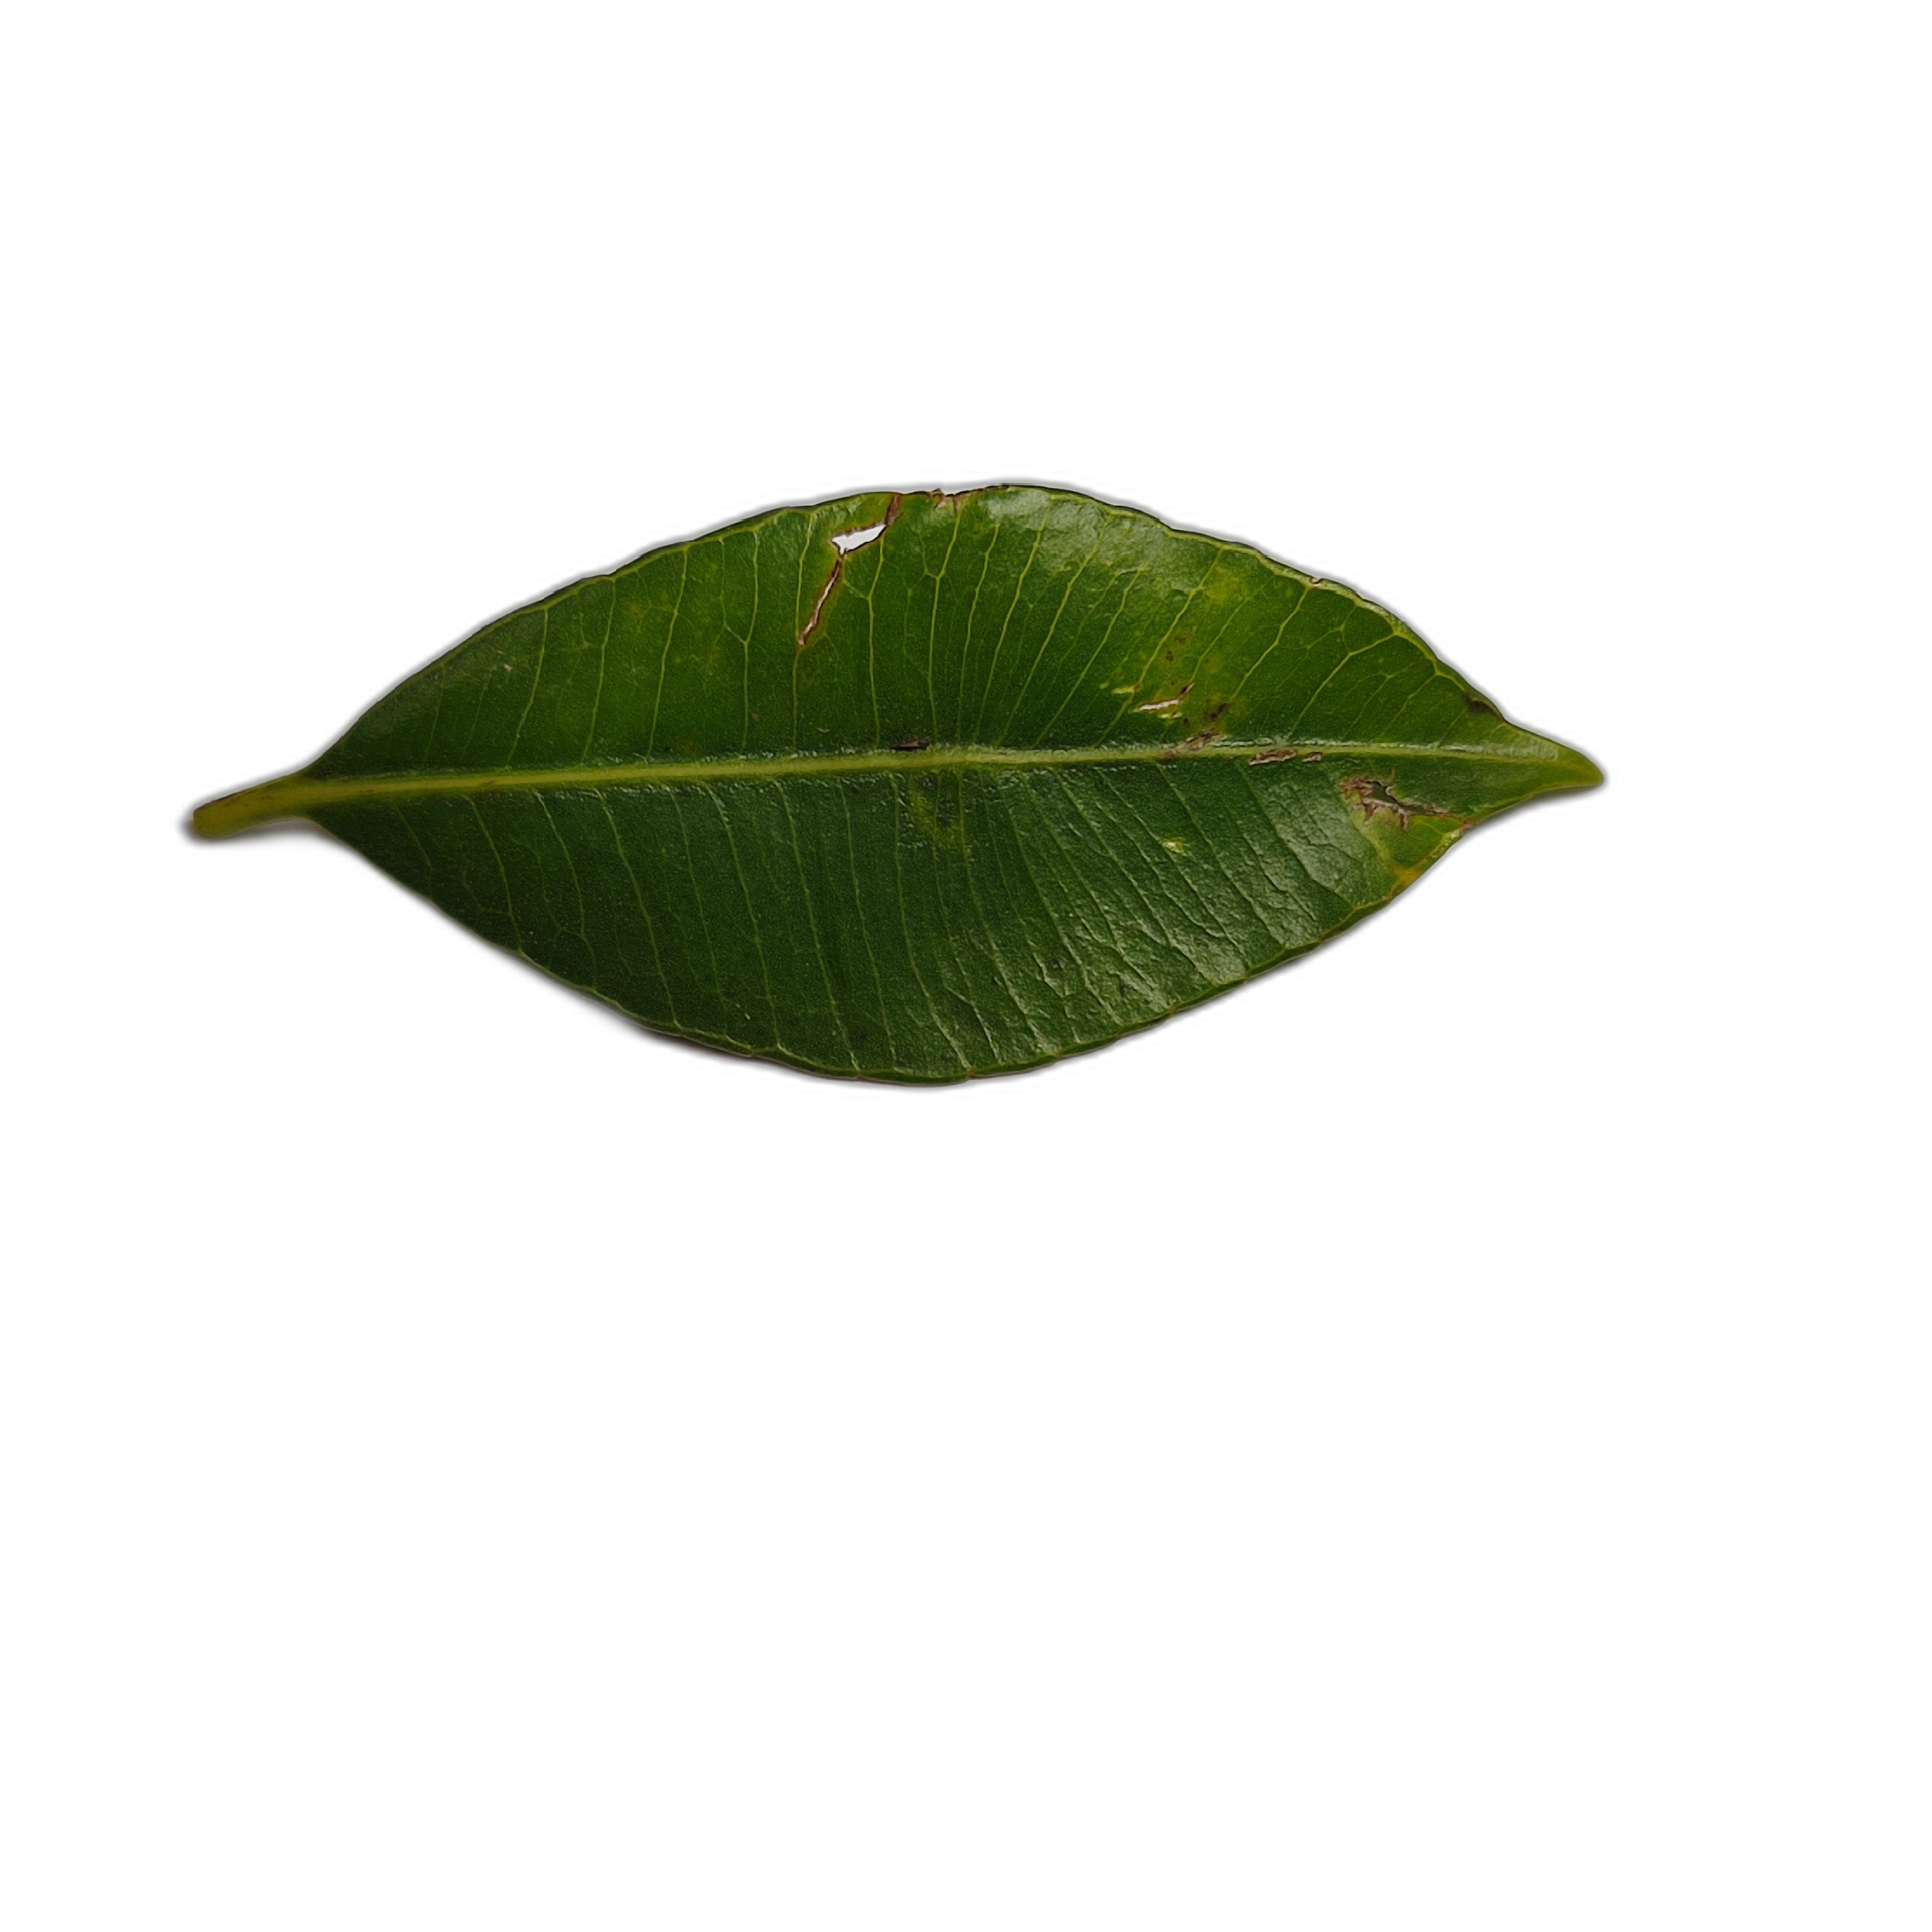
Label: healthy